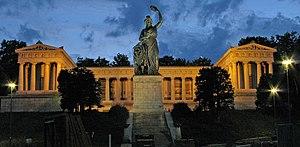
La statue de Bavaria et la Ruhmeshalle à Munich (District: Schwanthalerhöhe appelé aussi Westend) sur la Theresienwiese, de nuit.
Franz Karl Leopold Klenze, dit Leo von Klenze, est un architecte et peintre bavarois né à Schladen près de Goslar en Basse-Saxe le 29 février 1784 et mort à Munich le 27 janvier 1864.